St. Boniface Cathedral

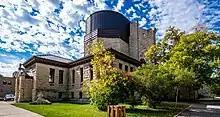
In 1972, a cathedral was built incorporating the back wall of the 1906 cathedral.

On July 22, 1968, the 1906 cathedral was damaged by a fire which destroyed many of the structure's features and contents including the rose window, vestments, 1860 bells, and parish records. Only the façade, sacristy, and the walls of the old church remained. In 1972, a new, smaller cathedral, designed by Étienne Gaboury and Denis Lussier, was built behind the 1906 façade.